Choi Jin-sil

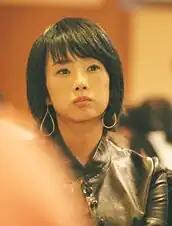
Choi in September 2008

In 2005, she returned with the KBS melodrama "My Rosy Life," which was a huge success and became one of the highest-rated Korean dramas of all time. Choi reinvented herself as a more approachable middle-aged married woman, gaining six kilograms for the role. The pain and suffering of her character blurred the line between reality and fiction, and her performance aroused empathy from TV audiences; with "My Rosy Life", she received the best reviews of her career from viewers and critics alike. The series won her the Top Excellence Award at the KBS Drama Awards and Best Actress at the 42nd Baeksang Arts Awards. She also ranked first among all genders and age groups in the 'Talent that Shined this Year' survey by Gallup Korea.